Harold Brown (Royal Navy officer)

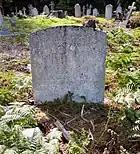
The grave of Sir Harold Brown in Brookwood Cemetery in 2018

Brown joined the Royal Navy in 1894 as a trainee engineer at the Devonport Dockyards. In 1899, he qualified as a Probationary Assistant Engineer, promoted to engineer lieutenant in 1900. In 1912, he was promoted to engineer lieutenant-commander, engineer commander in 1917 and engineer captain in 1924. He served in Washington as Assistant Naval Attache 1921–1925. In 1930 he was appointed engineer rear-admiral and in 1932 was appointed vice-admiral and Engineer-in-Chief of the Fleet. He served as Director-General of Munitions Production, The War Office and retired in 1936.